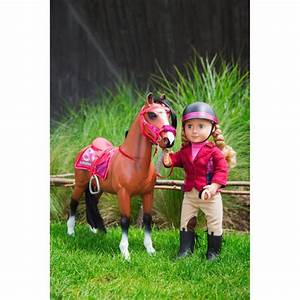
Label: horse